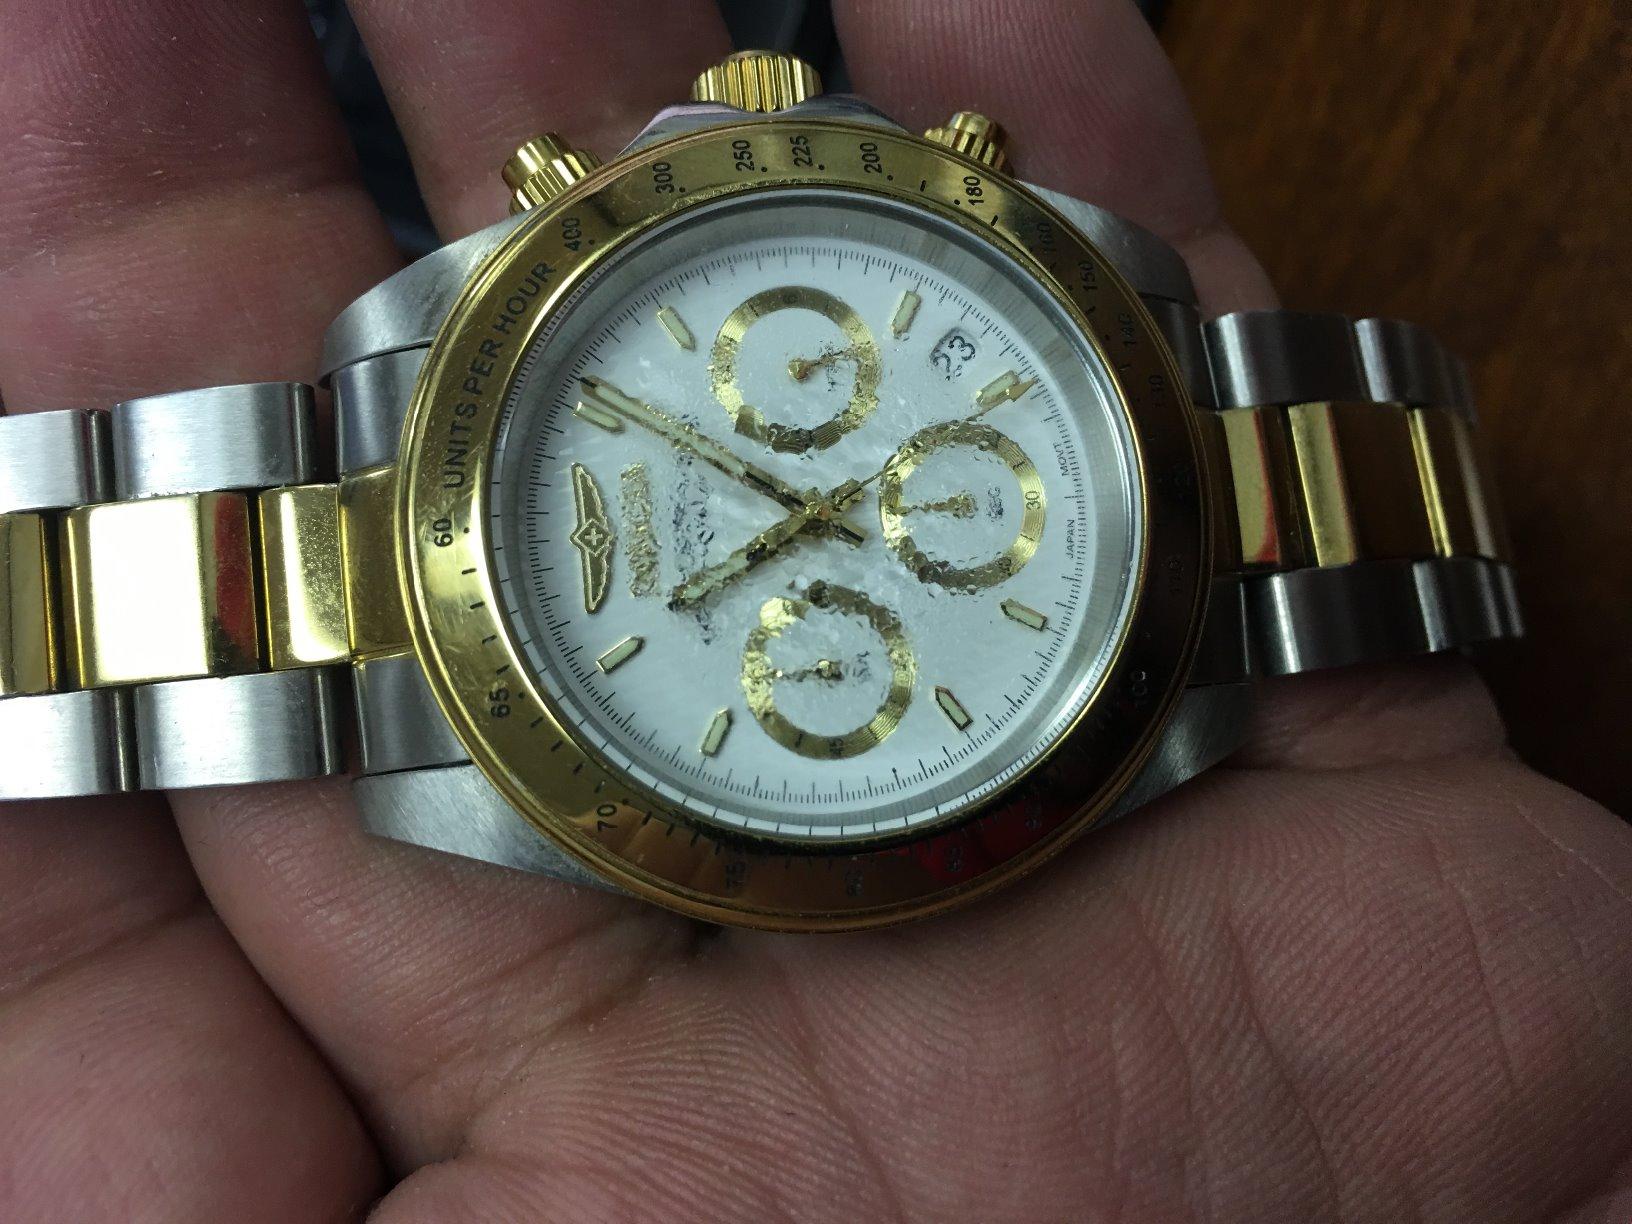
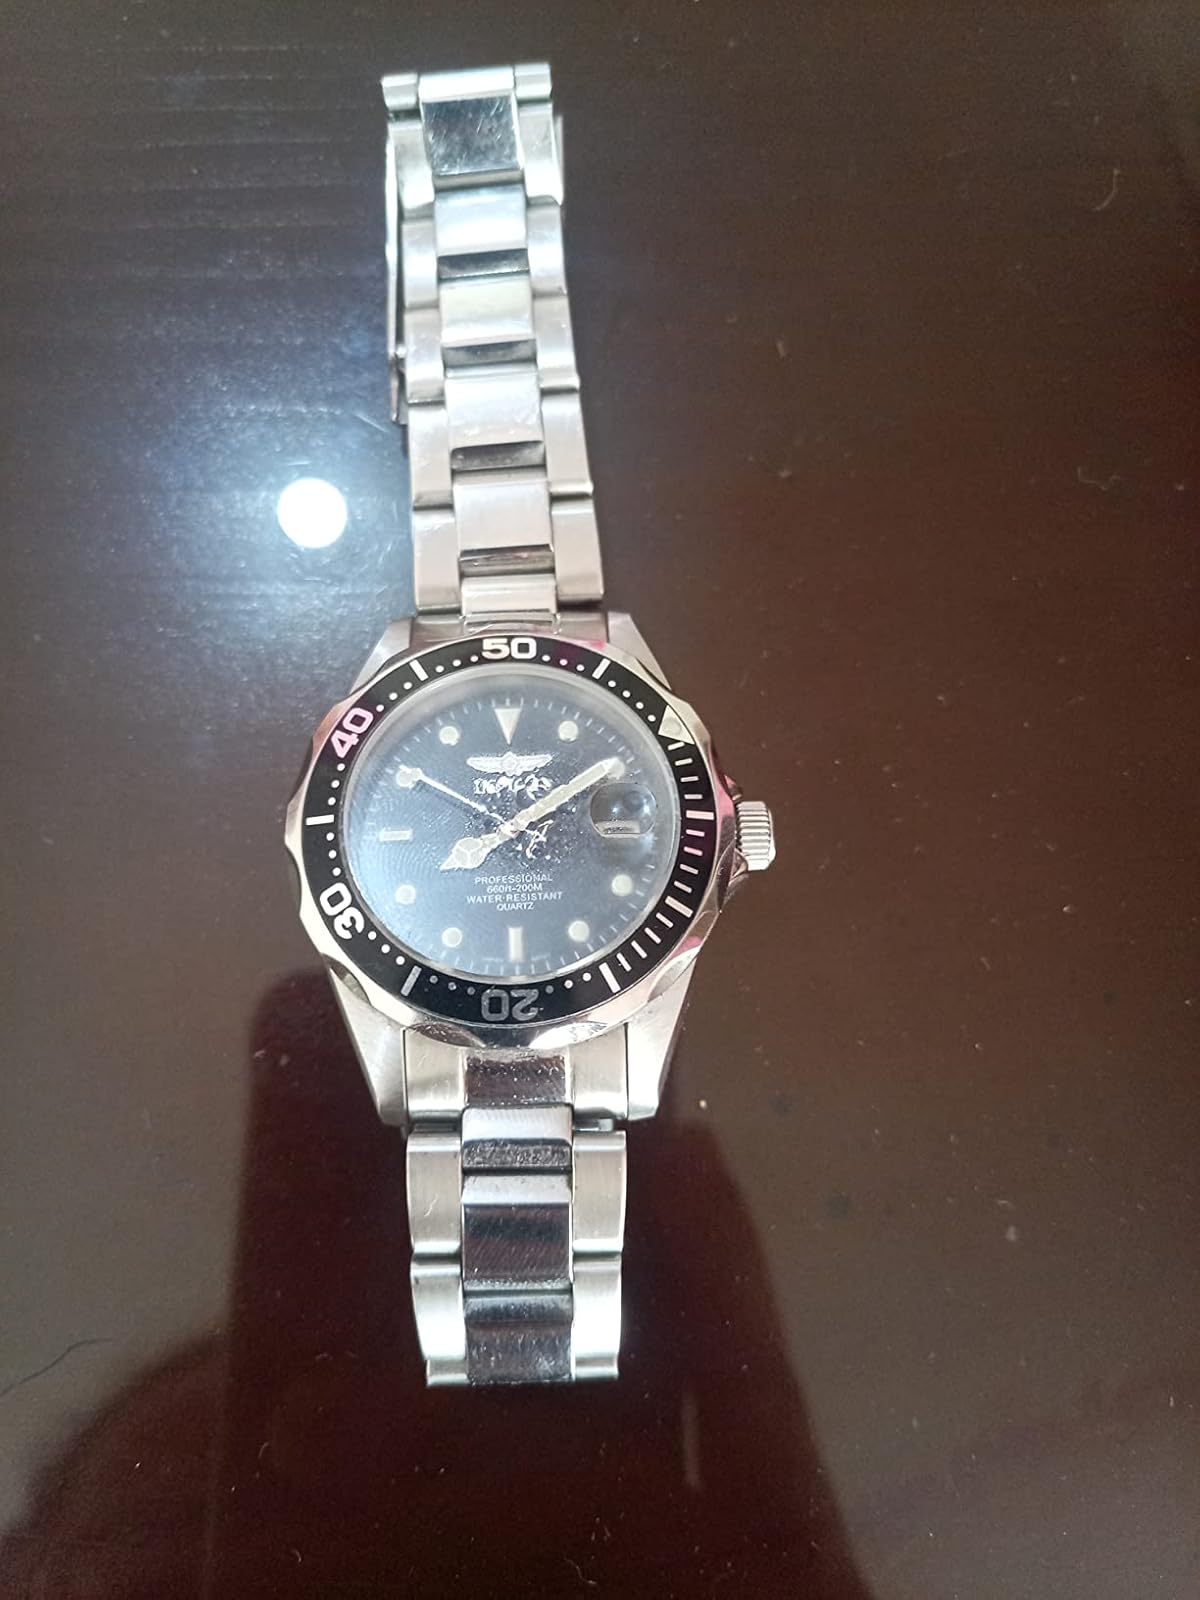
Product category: accessories_watch
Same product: no